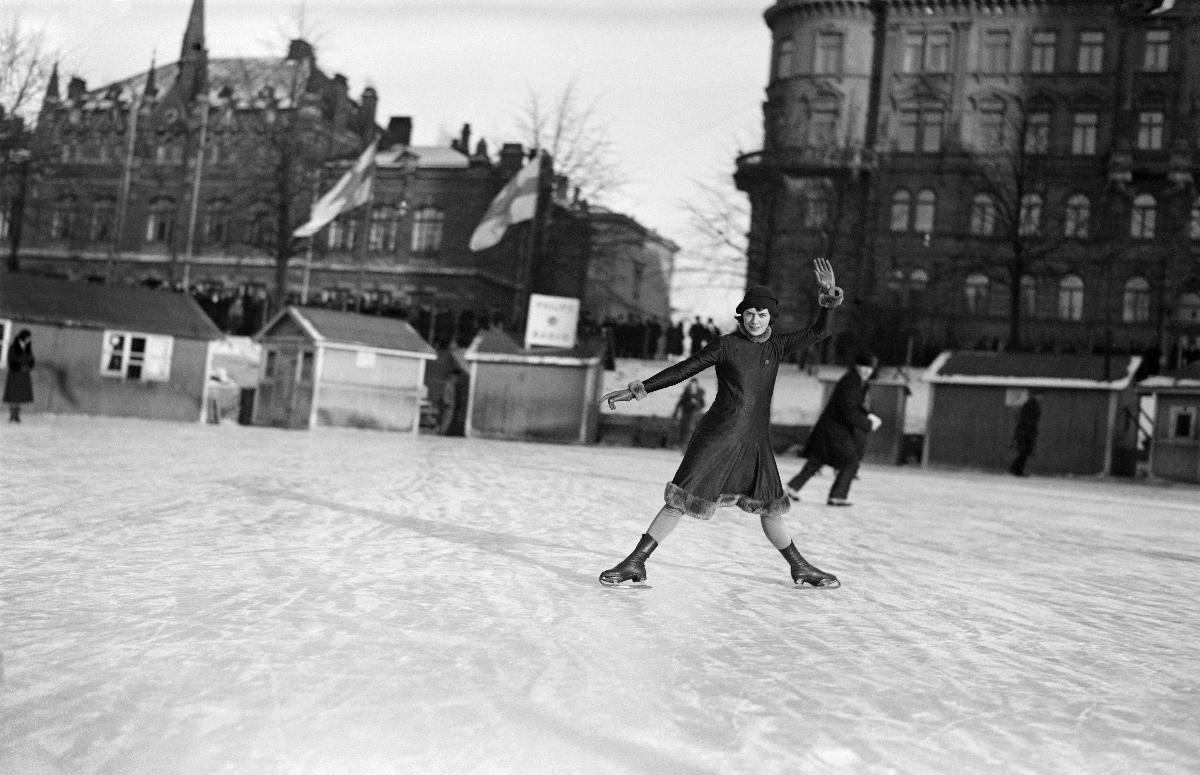
Taitoluistelua Johanneksen kentällä
Konståkning på Johannesplanen; Figure skating on Johannes field
sisällön kuvaus: Taitoluistelua Johanneksen kentällä Helsingissä 14.2.1932. Kuvassa taitoluistelija Gunnel Relander. content description: Figure skating on Johannes field in Helsinki 14.2.1932. Picture shows figure skater Gunnel Relander. innehållsbeskrivning: Konståkning på Johannesplanen i Helsingfors 14.2.1932. Konståkare Gunnel Relander.
Kuvaaja: Sundström, Hugo, kuvaaja
Vuosi: 1932
Paikka: Suomi, Uusimaa, Helsinki
Aiheet: Relander, Gunnel; luistelu; taitoluistelu; kilpailut; sport; skating; figure skating; competitions; skaters; winter sports; luistelijat; talviurheilulajit; HBL; skridskoåkning; konståkning; tävlingar; idrott; skridskoåkare; vintersport; skrinnare